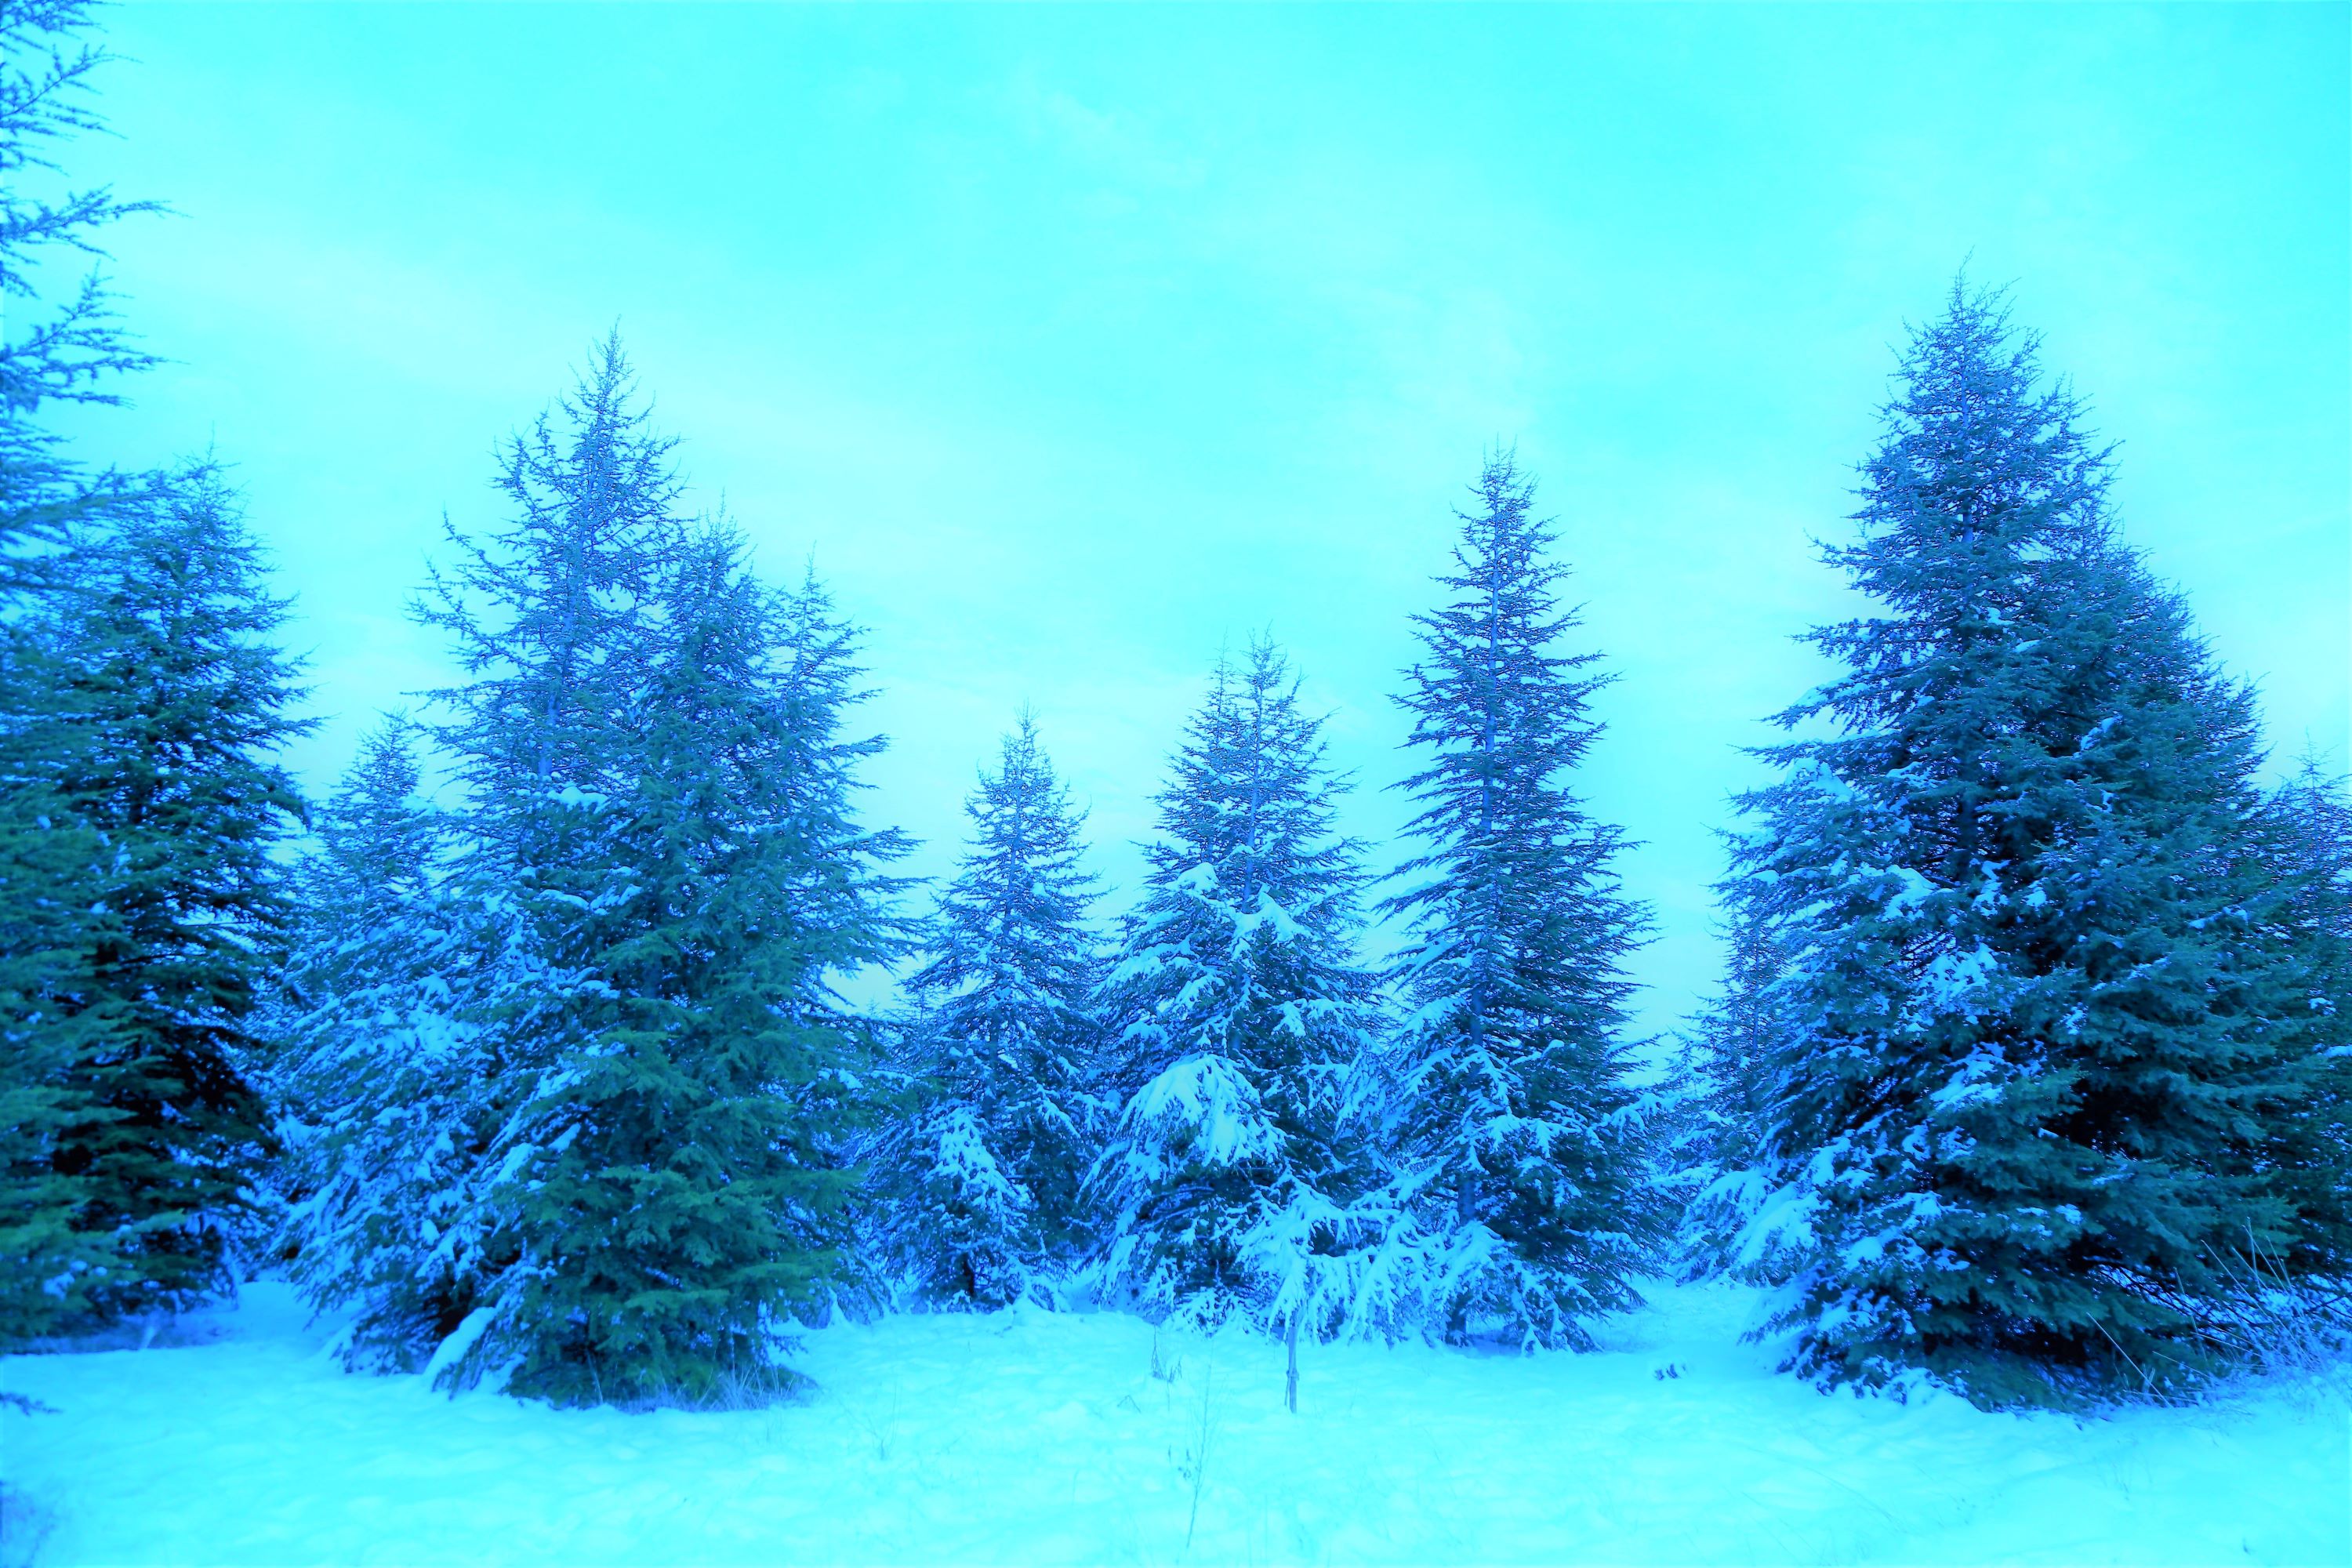
snow, spring, nature, land, plant, color, beautiful, forest, tree, branch, shortleaf black spruce, balsam fir, blue, winter, spruce, tropical and subtropical coniferous forests, lodgepole pine, spruce fir forest, natural environment, oregon pine, biome, evergreen, vegetation, freezing, fir, woody plant, sky, natural landscape, christmas tree, red pine, American larch, conifer, pine, pine family, wilderness, larch, Colorado spruce, temperate coniferous forest, frost, white pine, hackmatack, temperate broadleaf and mixed forest, landscape, cypress family, blizzard